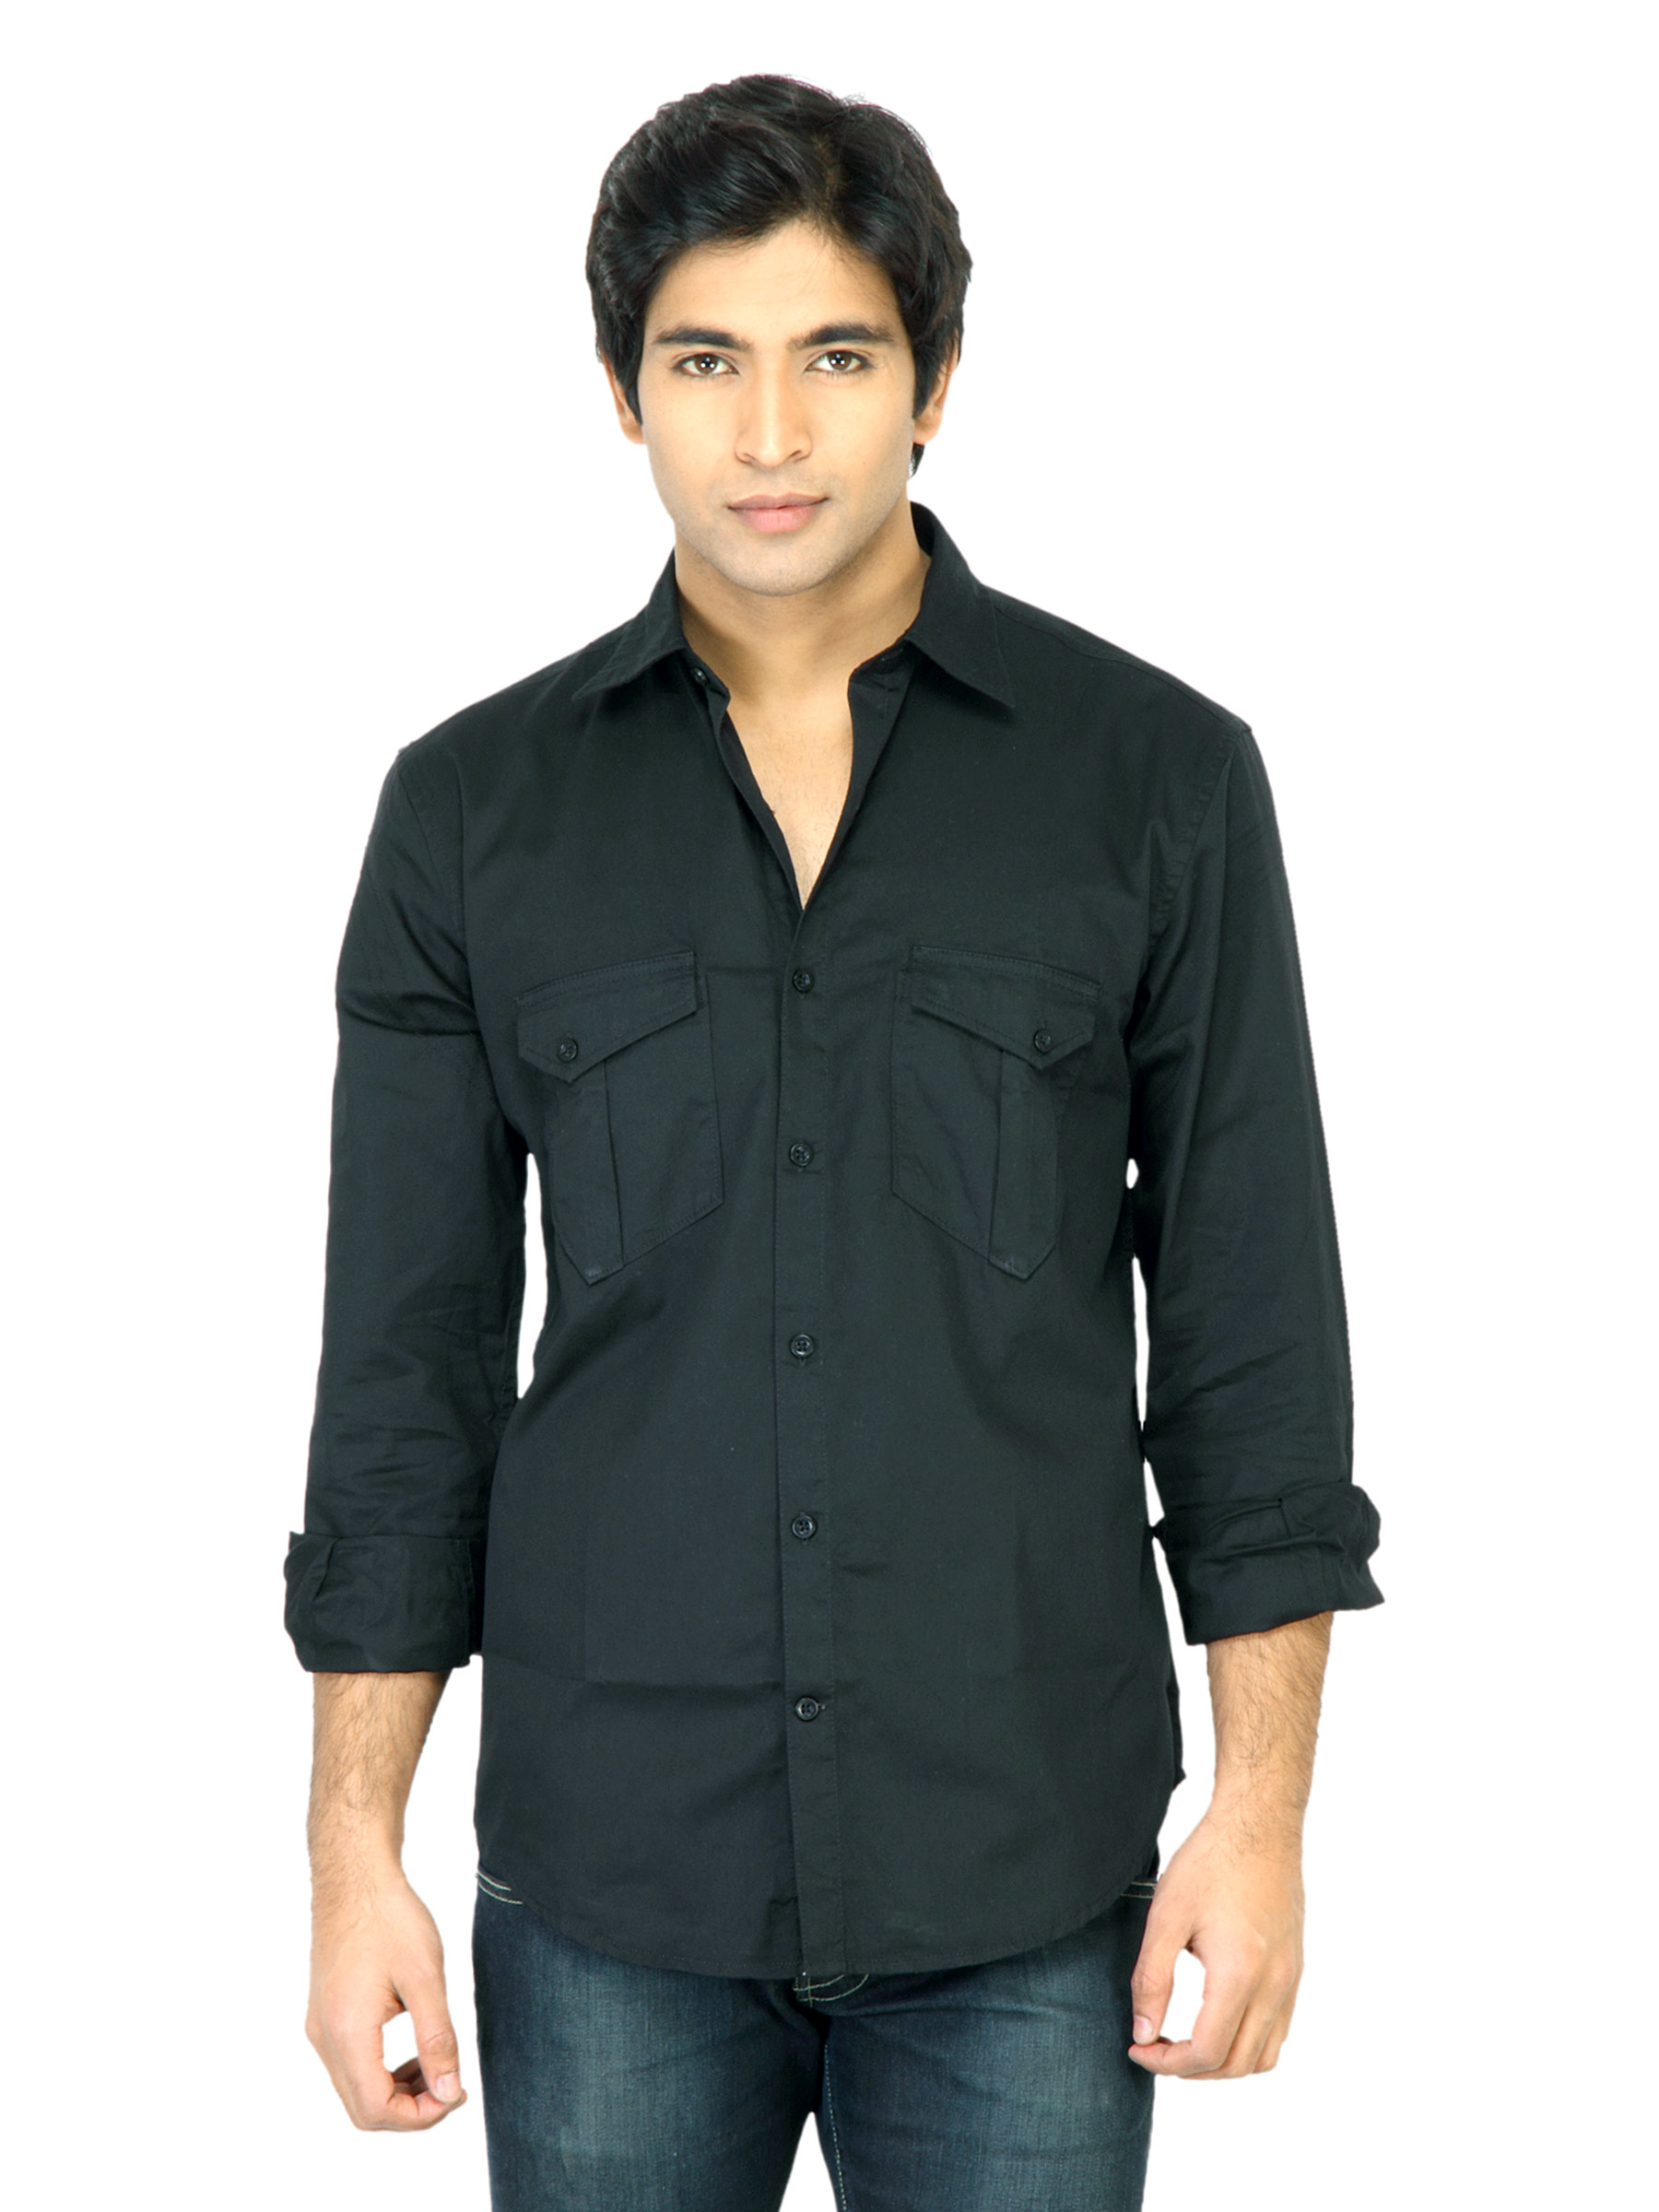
John Players Men Solid Black Shirt
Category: Apparel / Topwear / Shirts
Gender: Men
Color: Black
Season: Fall 2011
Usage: Casual